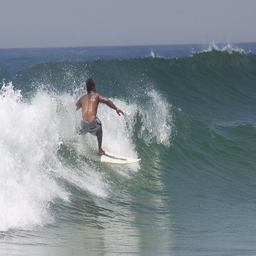
A surfer catching a wave on a short board.
A man on a surfboard is running on a wave.
A man surfing in the blue water.
A man riding a wave on a surfboard.
A surfer in the ocean rides a wave.